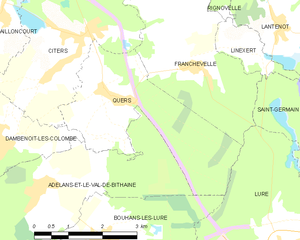
Carte des communes françaises